Learning theory (education)

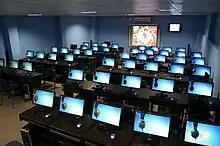
A multimedia classroom at Islington College, in the United Kingdom

Multimedia learning refers to the use of visual and auditory teaching materials that may include video, computer and other information technology. Multimedia learning theory focuses on the principles that determine the effective use of multimedia in learning, with emphasis on using both the visual and auditory channels for information processing.